Nicol Delago

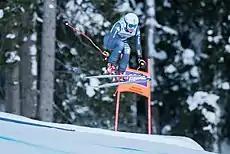
Delago during a jump in the Garmisch-Partenkirchen Kandahar downhill in 2017.

Nicol Delago (born 5 January 1996) is an Italian World Cup alpine ski racer, and specializes in the speed events. She represented Italy at two Winter Olympics, and made her first World Cup podium in Italy